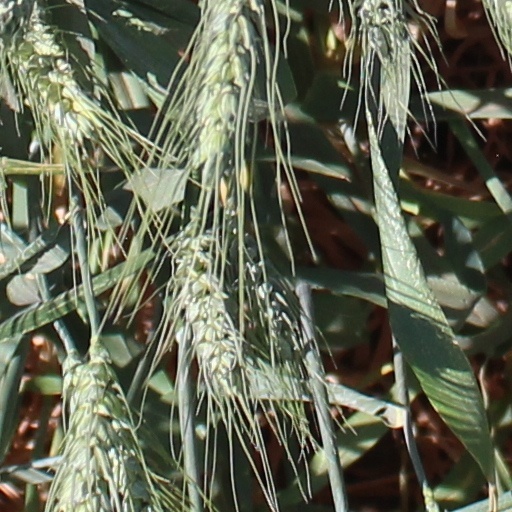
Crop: wheat